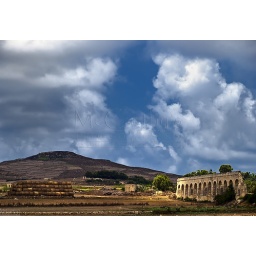
Ruins of 19th century aquaduct in Gozo which used to deliver fresh water from spring on top of hill in backdrop